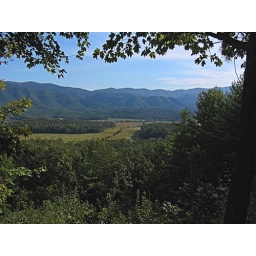
This was a little opening in the trees on a dirt road going over the mountain towards Townsend.